Arithmetic billiards

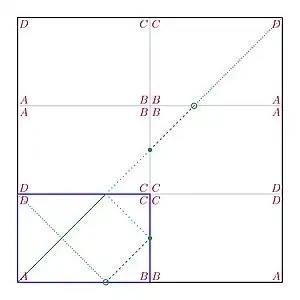
By reflecting the "billiard table" we can visualize the path as a straight line. In this example, the ratio of the two given numbers is 2/3.

Consider a square with side formula_4. By displaying multiple copies of the original rectangle (with mirror symmetry), the arithmetic billiard path can be visualised as a diagonal of that square. In other words, one can think of reflecting the rectangle rather than the path segments.